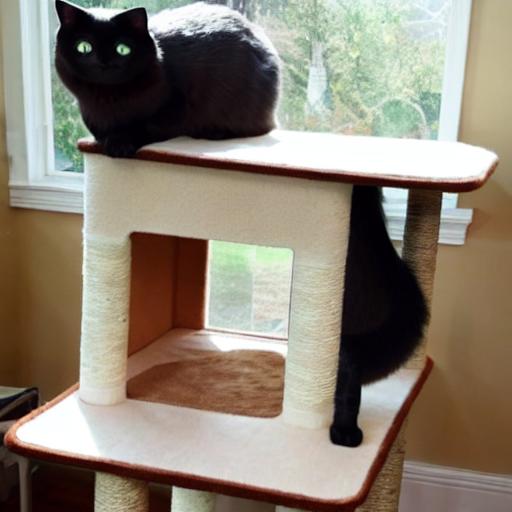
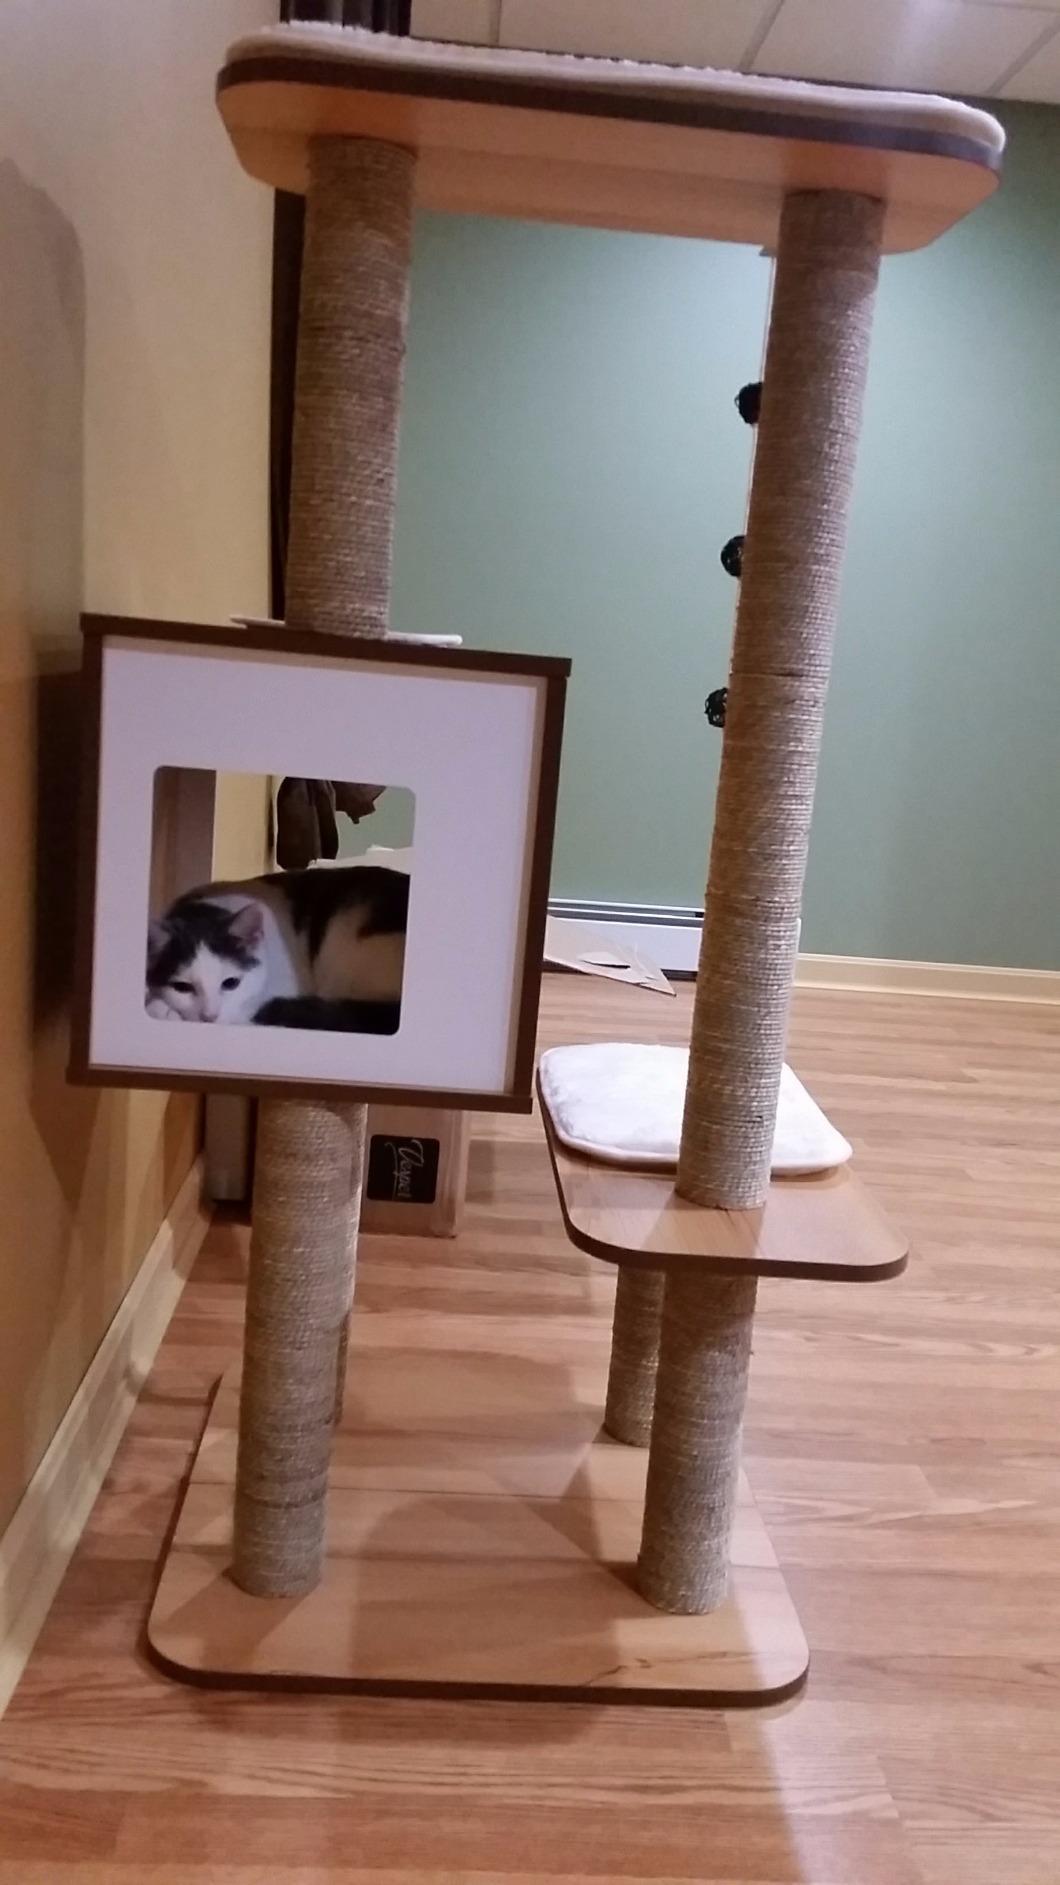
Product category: items_cat tree
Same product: no